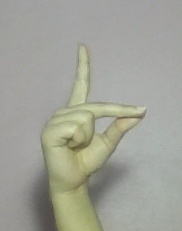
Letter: ta